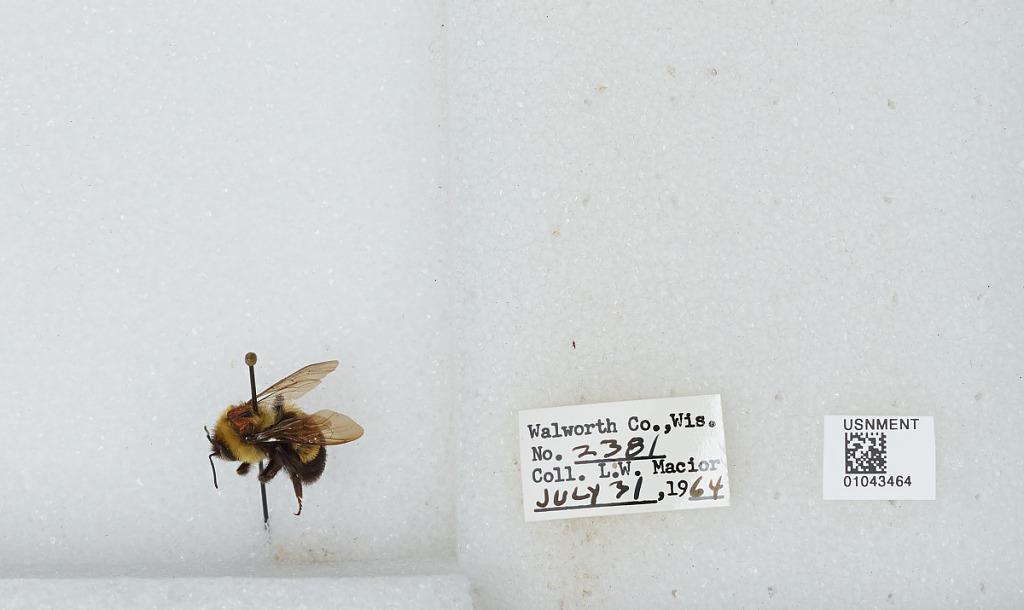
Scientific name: Bombus (Bombus) affinis Cresson
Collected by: L. Macior
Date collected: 1964-7-31
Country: United States
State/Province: Wisconsin
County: Walworth
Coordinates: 42.67, -88.54